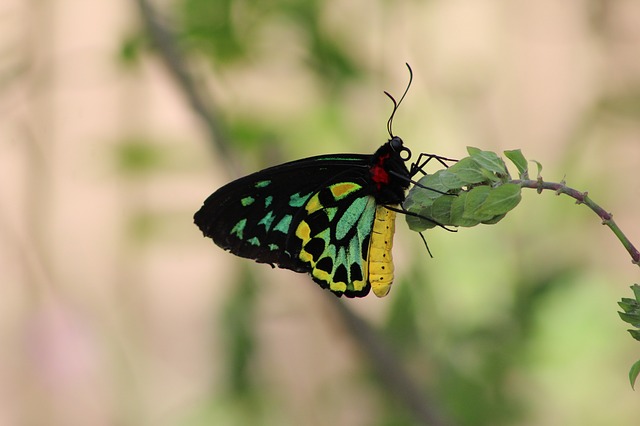
Label: farfalla